Domain name registrar

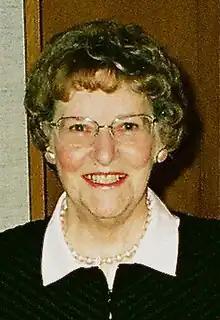
Elizabeth Feinler, the first registrar of top-level domains

The need for a central authority to assign or administer domain names emerged from collaboration among computer network pioneers as they created the Domain Name System in the 1980s. In a 1982 draft Request for Comments (RFC), editor Jonathan Postel proposed a "czar of domains." In her revisions of the draft, Jake Feinler crossed out "czar" and introduced the term "registrar." She designated the DOD Network Information Center, of which she was the head, as the registrar of top-level domains.